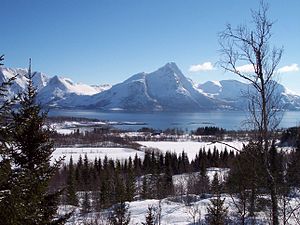
Steigen
Udsigt fra Breivika over  Brattfjorden
Steigen er en kommune i Salten i Nordland fylke i Norge. Den grænser op til kommunerne Hamarøy og Sørfold. Kommunen består af Leinesfjord, Leines, Nordfold, Bogøy og Engeløy.